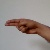
The image shows a hand gesture representing the letter 'H' in Indian Sign Language.